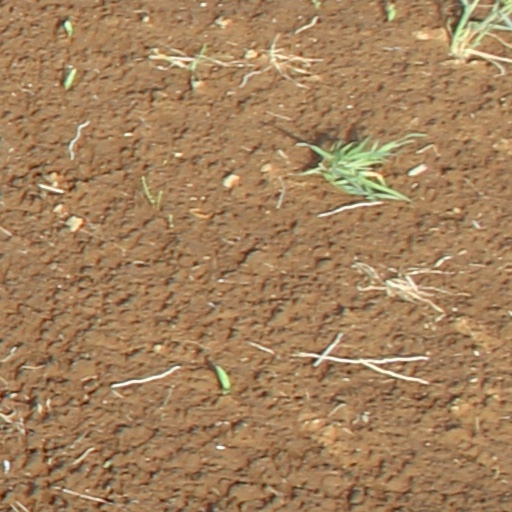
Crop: wheat